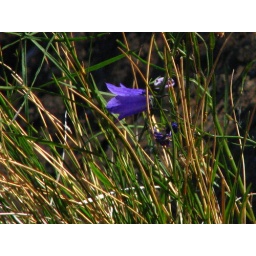
Little blue flowers growing in the rocks.